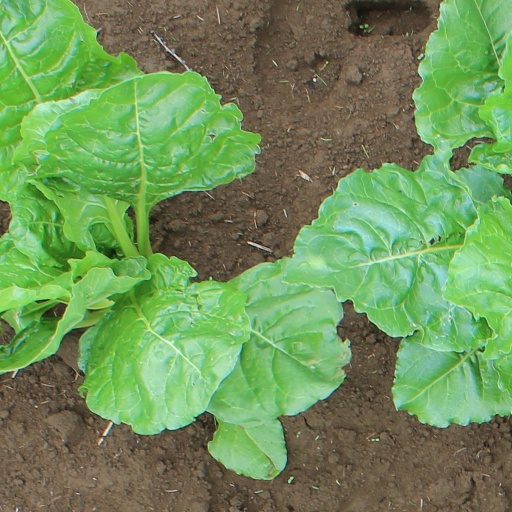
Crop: sugar beet